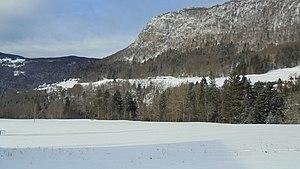
Vue hivernale sur la vallée et le village de Corbel. Photo prise le 26.01.2019.
Corbel est une commune française située dans le département de la Savoie, en région Auvergne-Rhône-Alpes.